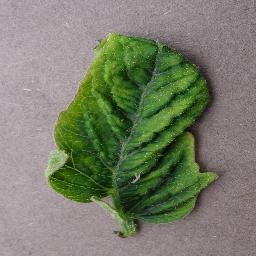
Label: Tomato___Tomato_Yellow_Leaf_Curl_Virus